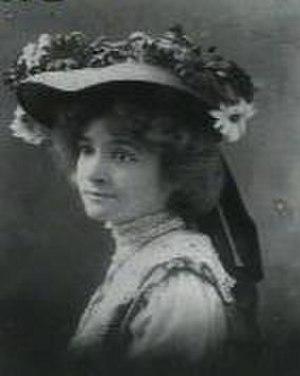
Stephanie Longfellow, née en mars 1882, et morte à une date inconnue, est une actrice américaine du cinéma muet.